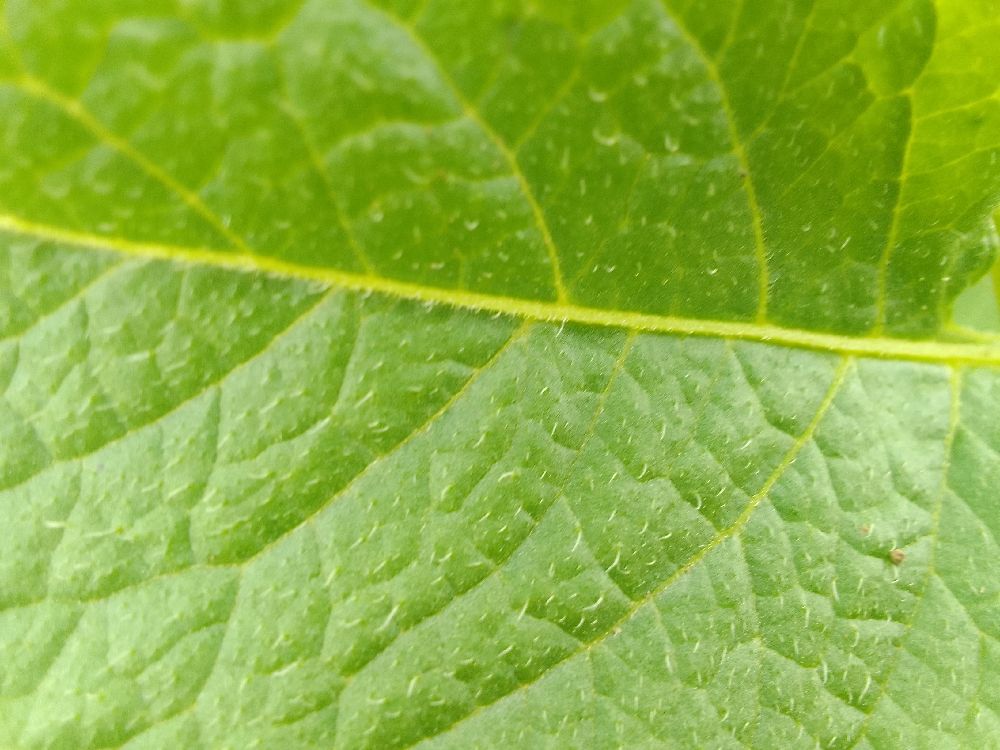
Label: Healthy